Katharine Isabelle

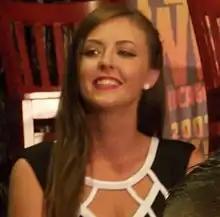
Isabelle in 2014

Katharine Isobel Murray (born 2 November 1981), known professionally as Katharine Isabelle, is a Canadian actress. She has been described as a scream queen due to her roles in various horror films. She started her acting career in 1989, playing a small role in the television series "MacGyver". She gained fame for the role of Ginger Fitzgerald in the films "Ginger Snaps", "", and "".